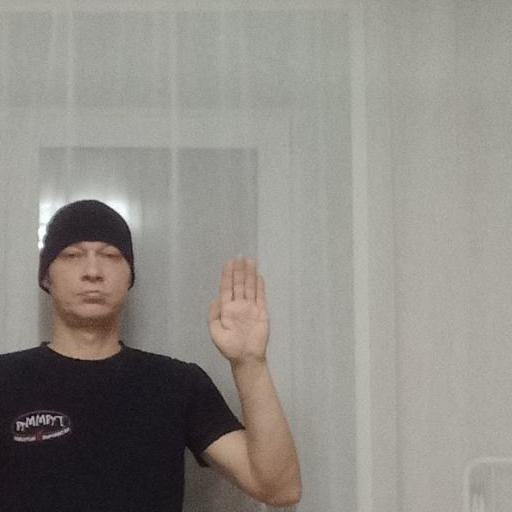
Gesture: stop